Exsultet

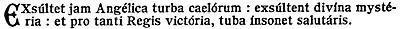
The beginning of the Exsultet in the "Liber Usualis"

Until 1955, the "Exsultet" ended with a long prayer for the Holy Roman Emperor: